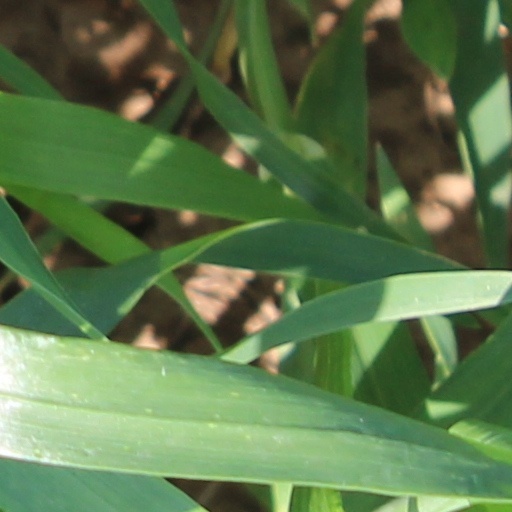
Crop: wheat